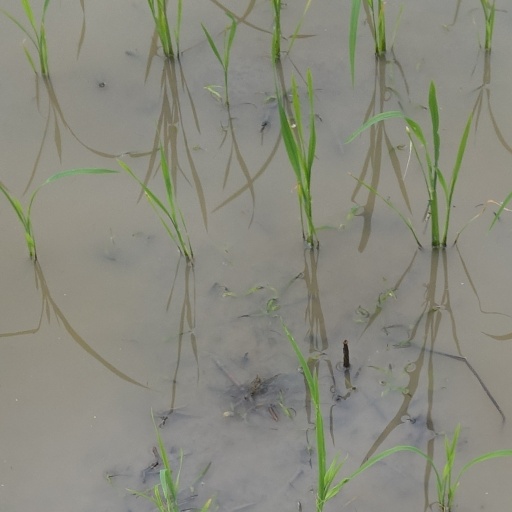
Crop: rice